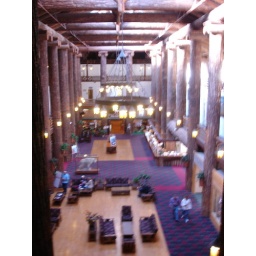
Inside my hotel... All of those columns are old growth trees, brought in by train from Washington and Oregon...